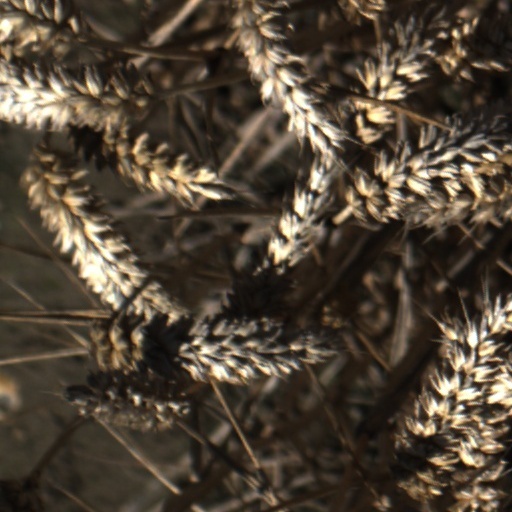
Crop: wheat